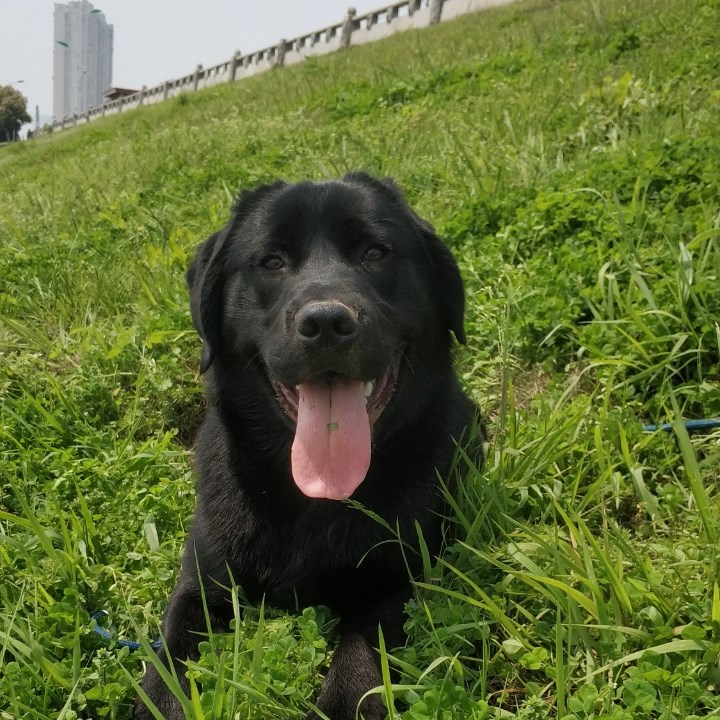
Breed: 3580-n000122-Labrador_retriever